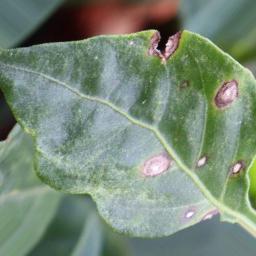
Label: cercospora